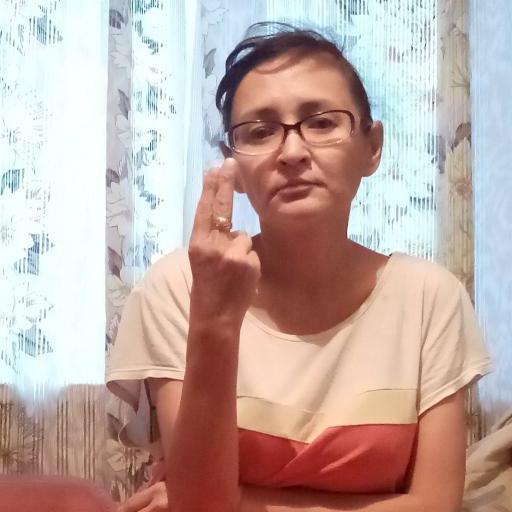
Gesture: two_up_inverted